Pololū Valley

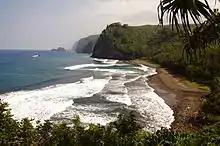
View of Pololu Beach from along the 15-20 minute trail through thick shady foliage.

Pololū (Hawaiian spelling: "Pololū", stressed on the final 'ū') is the northernmost of a series of erosional valleys forming the east coast of Kohala Mountain on the Island of Hawaii. The word "pololū" means "long spear" in the Hawaiian language.